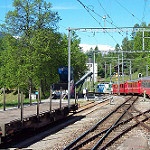
Scene: Outdoor